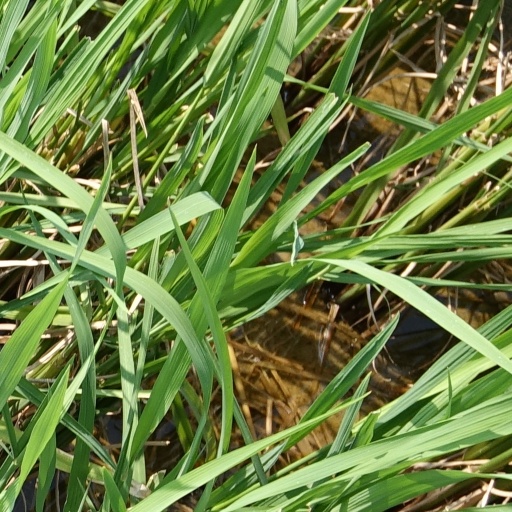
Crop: rice